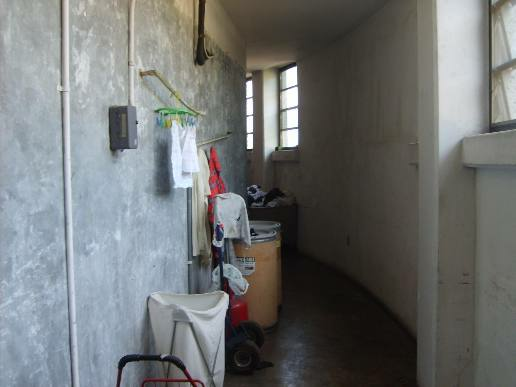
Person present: No